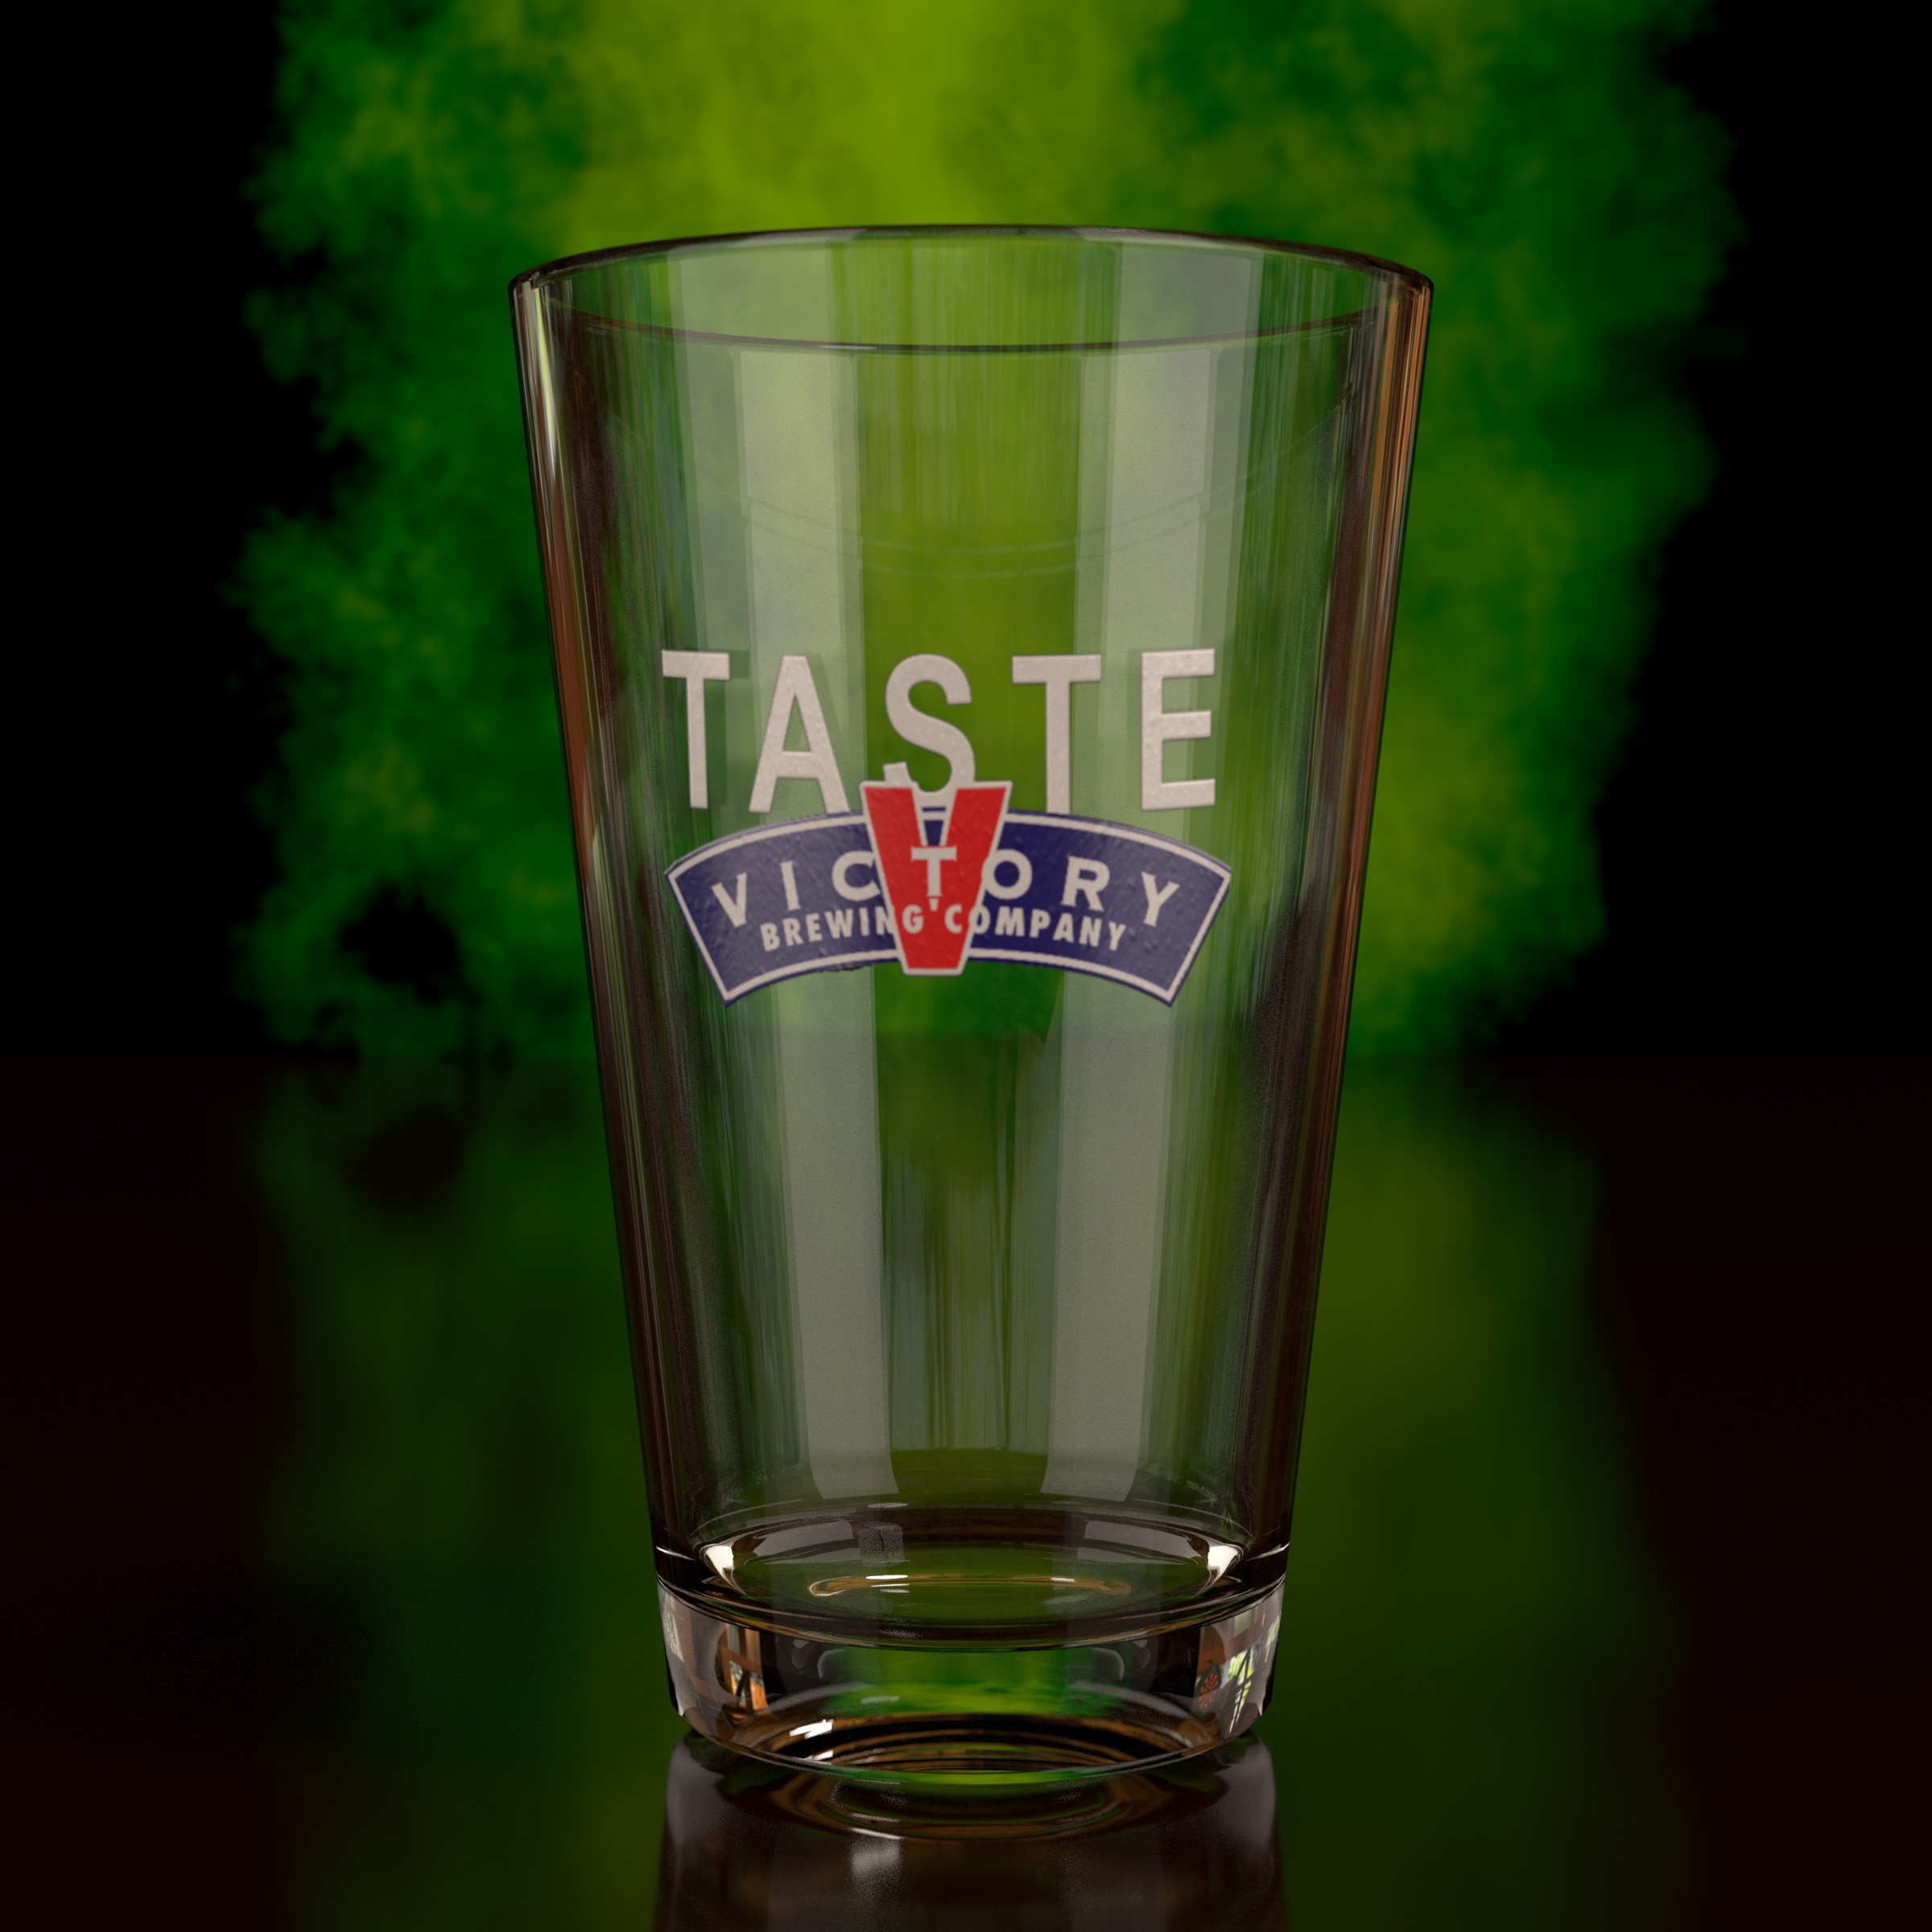
glass, beverage, drink, beer, cocktail, lager, 3d, liqueur, pub, victory, pint, ale, rendering, alcoholic beverage, beer glass, distilled beverage, pint us, pint glass, drinkware